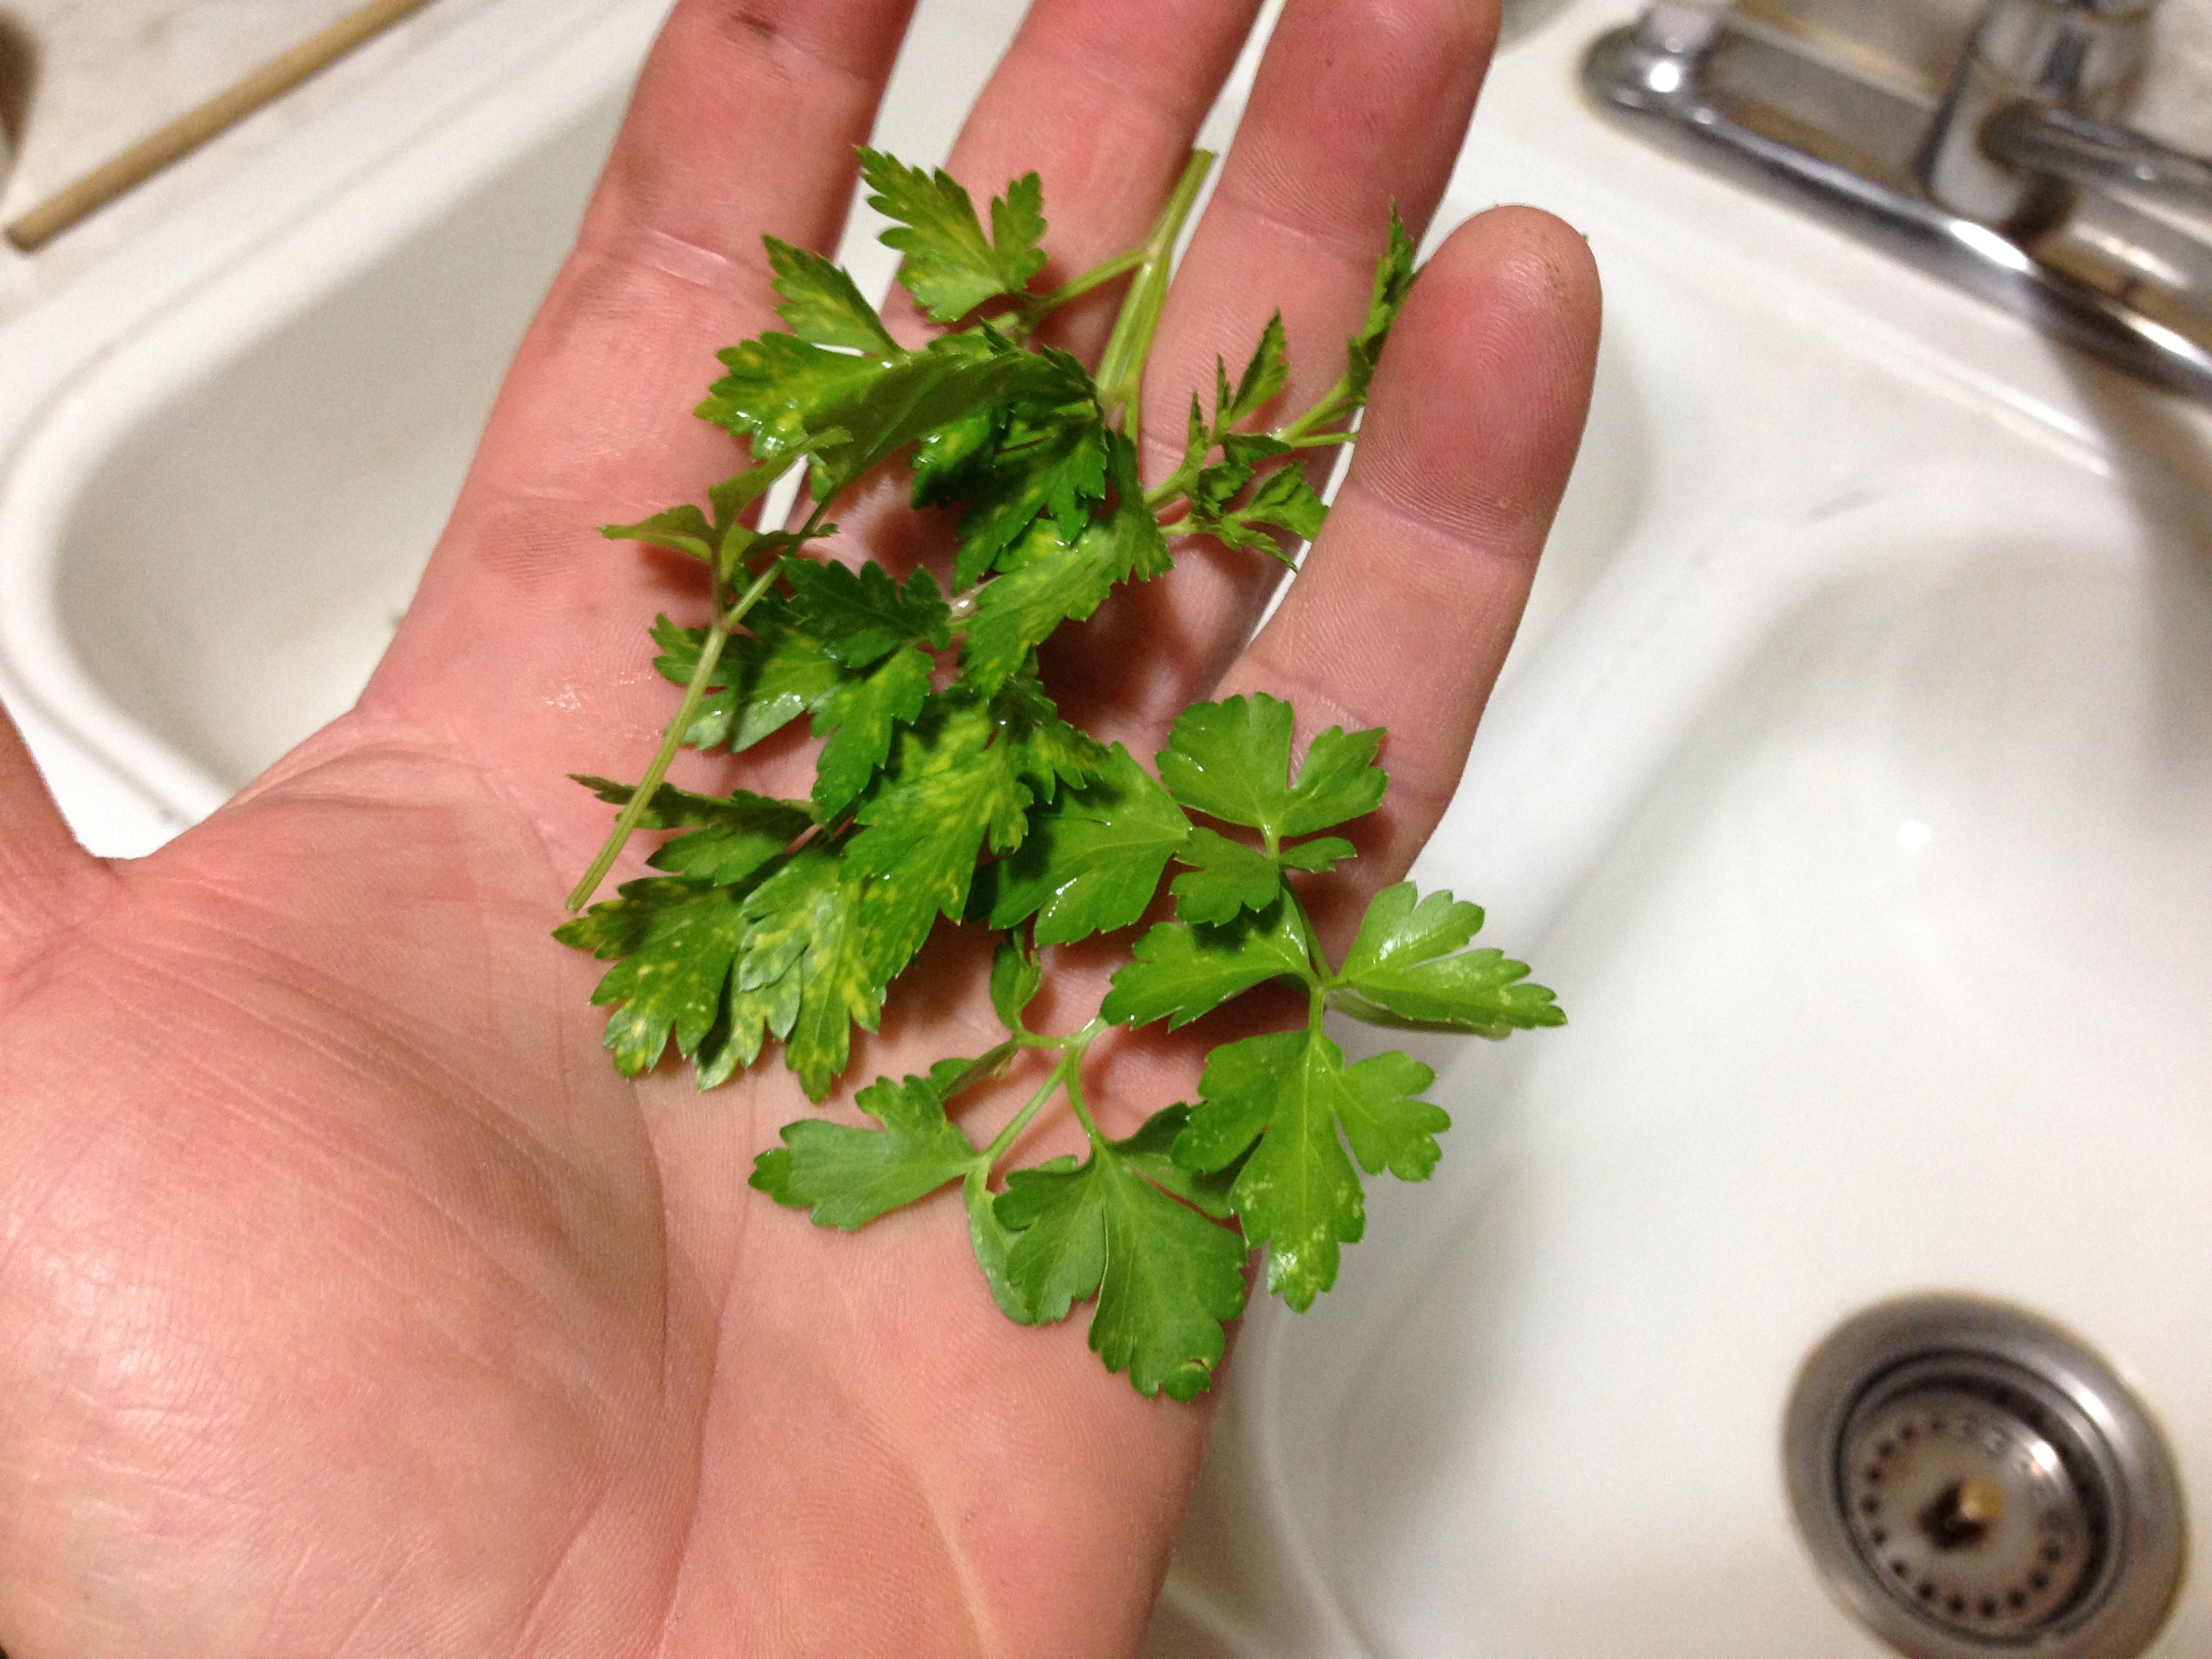
plant, dish, food, herb, produce, vegetable, cool image, flowering plant, land plant